Sun Sun Thatha

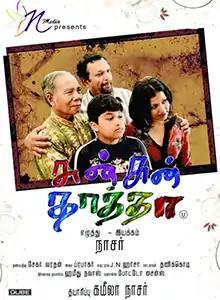
Poster

Sun Sun Thatha is a 2012 Tamil language independent drama film directed by Nassar. The film stars himself in a supporting role with his son Abi Hassan and Jamali Shadat in the lead roles.